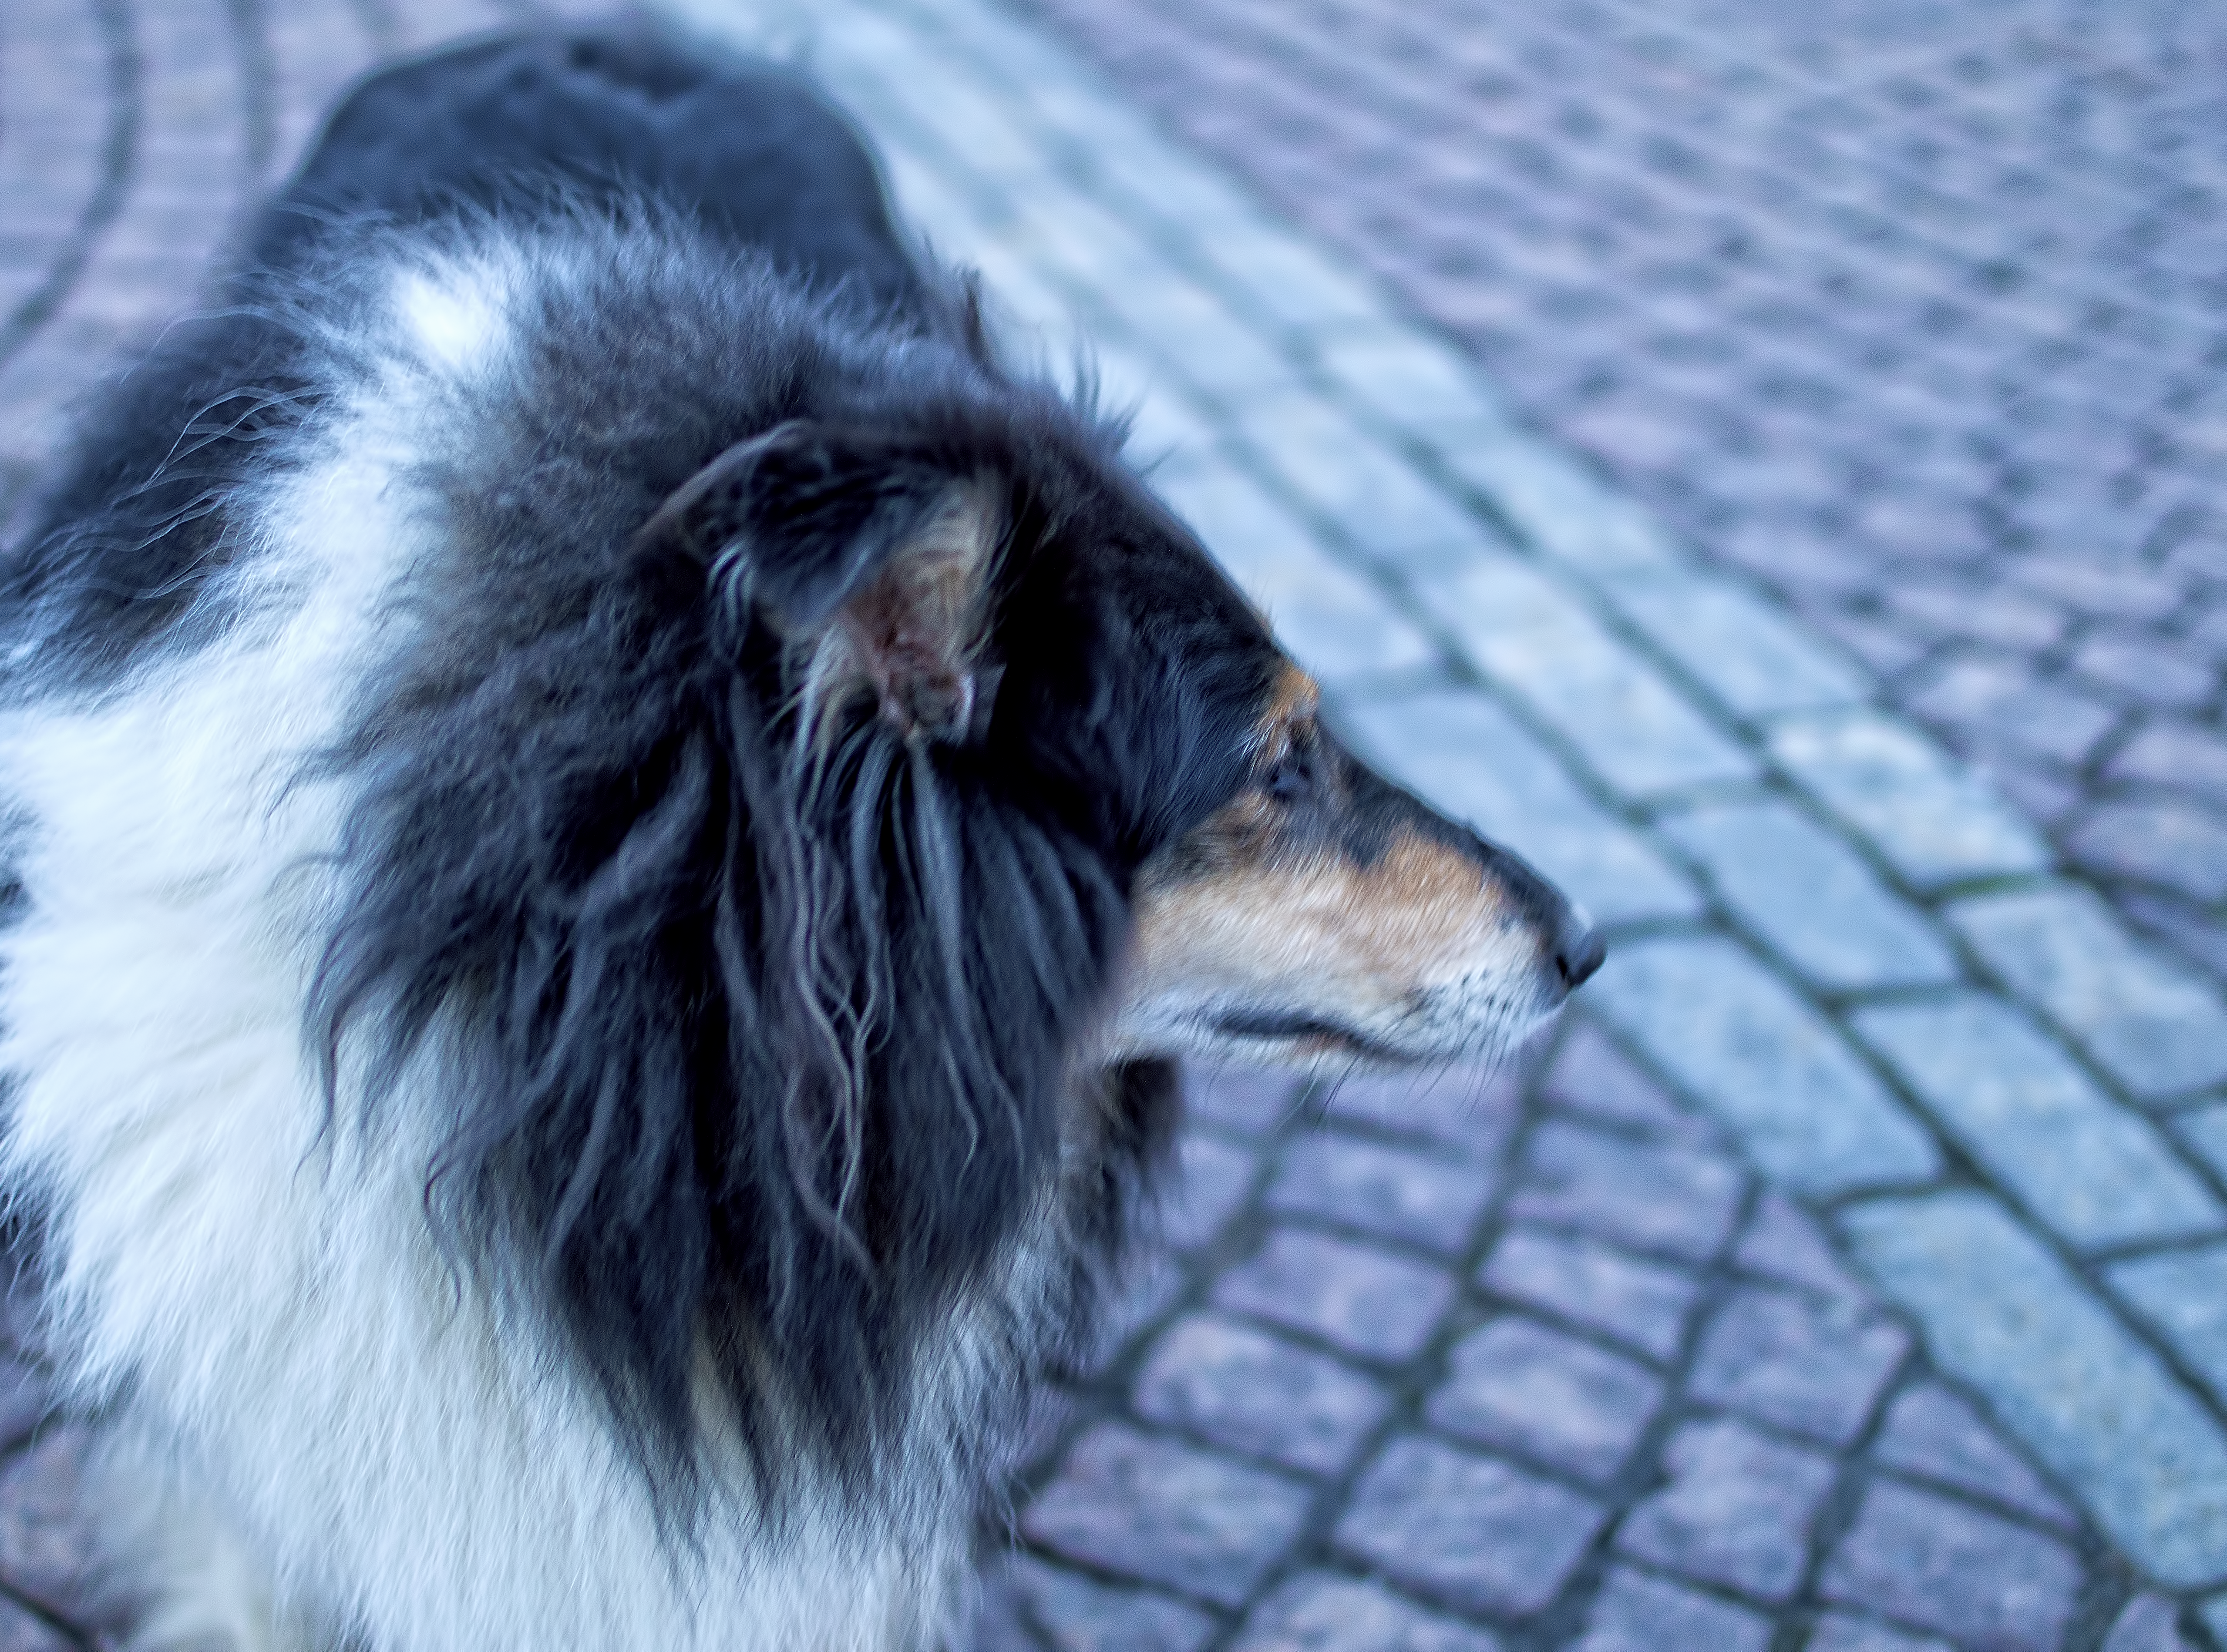
dog, animal, collie, square, market, christmas, cool image, finland, helsinki, senate, cool photo, i